Sakura Haruno

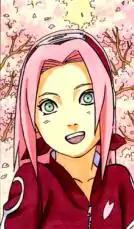
Sakura Haruno by Masashi Kishimoto as seen in Part I

is a fictional character in the "Naruto" manga and anime series created by Masashi Kishimoto. Sakura is depicted as a kunoichi affiliated with and a part of Team 7, which consists of herself, Naruto Uzumaki, Sasuke Uchiha, and their "sensei" Kakashi Hatake. Besides the main series, Sakura has appeared in several pieces of the "Naruto" media, most notably the spin-off "" (2015) and the sequel "" (2016) where she married Sasuke Uchiha taking name of and is the mother of their daughter, Sarada Uchiha.